A Thief in the Night (film)

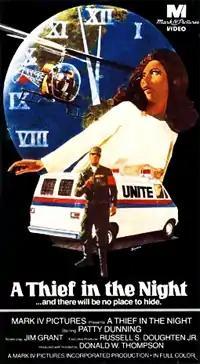
Theatrical release poster

A Thief in the Night is a 1973 American evangelical Christian horror film written by Jim Grant, and directed and produced by Donald W. Thompson. The film stars Patty Dunning, with Thom Rachford, Colleen Niday and Mike Niday in supporting roles. The first installment in the "Thief in the Night" series about the Rapture and the Tribulation, the plot is set during the near future, focusing on a young woman who, after being left behind, struggles to decide what to do in the face of the Tribulation.